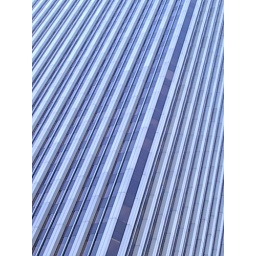
WIndows in an office building .... windows, windows and more windows.